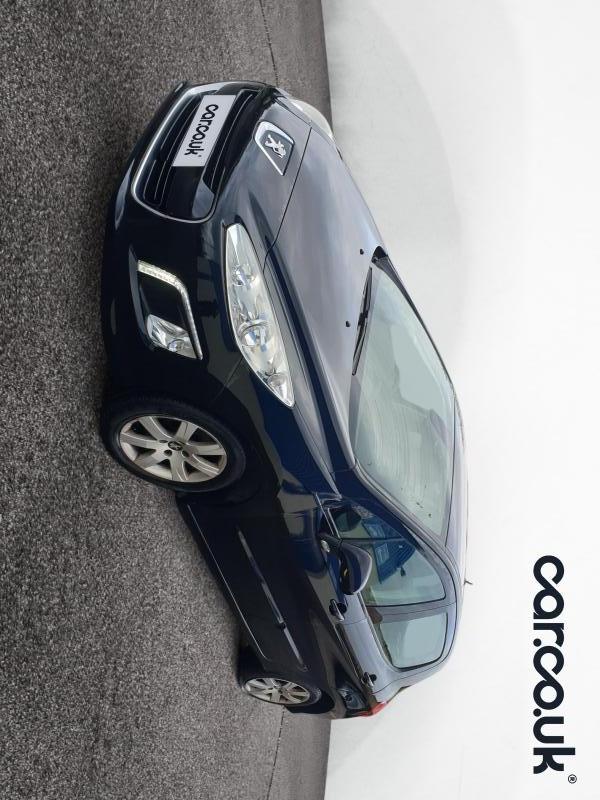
Aucun dommage détecté.
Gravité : aucun